Héctor Bailetti

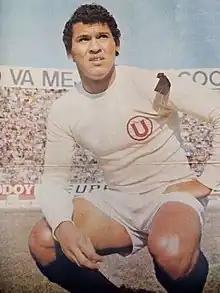
Bailetti playing for Universitario

Héctor Alberto Bailetti Córdova (born 27 November 1947) is a former Peruvian football striker.